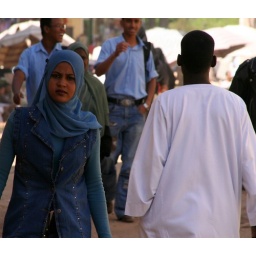
Nubian girl in blue